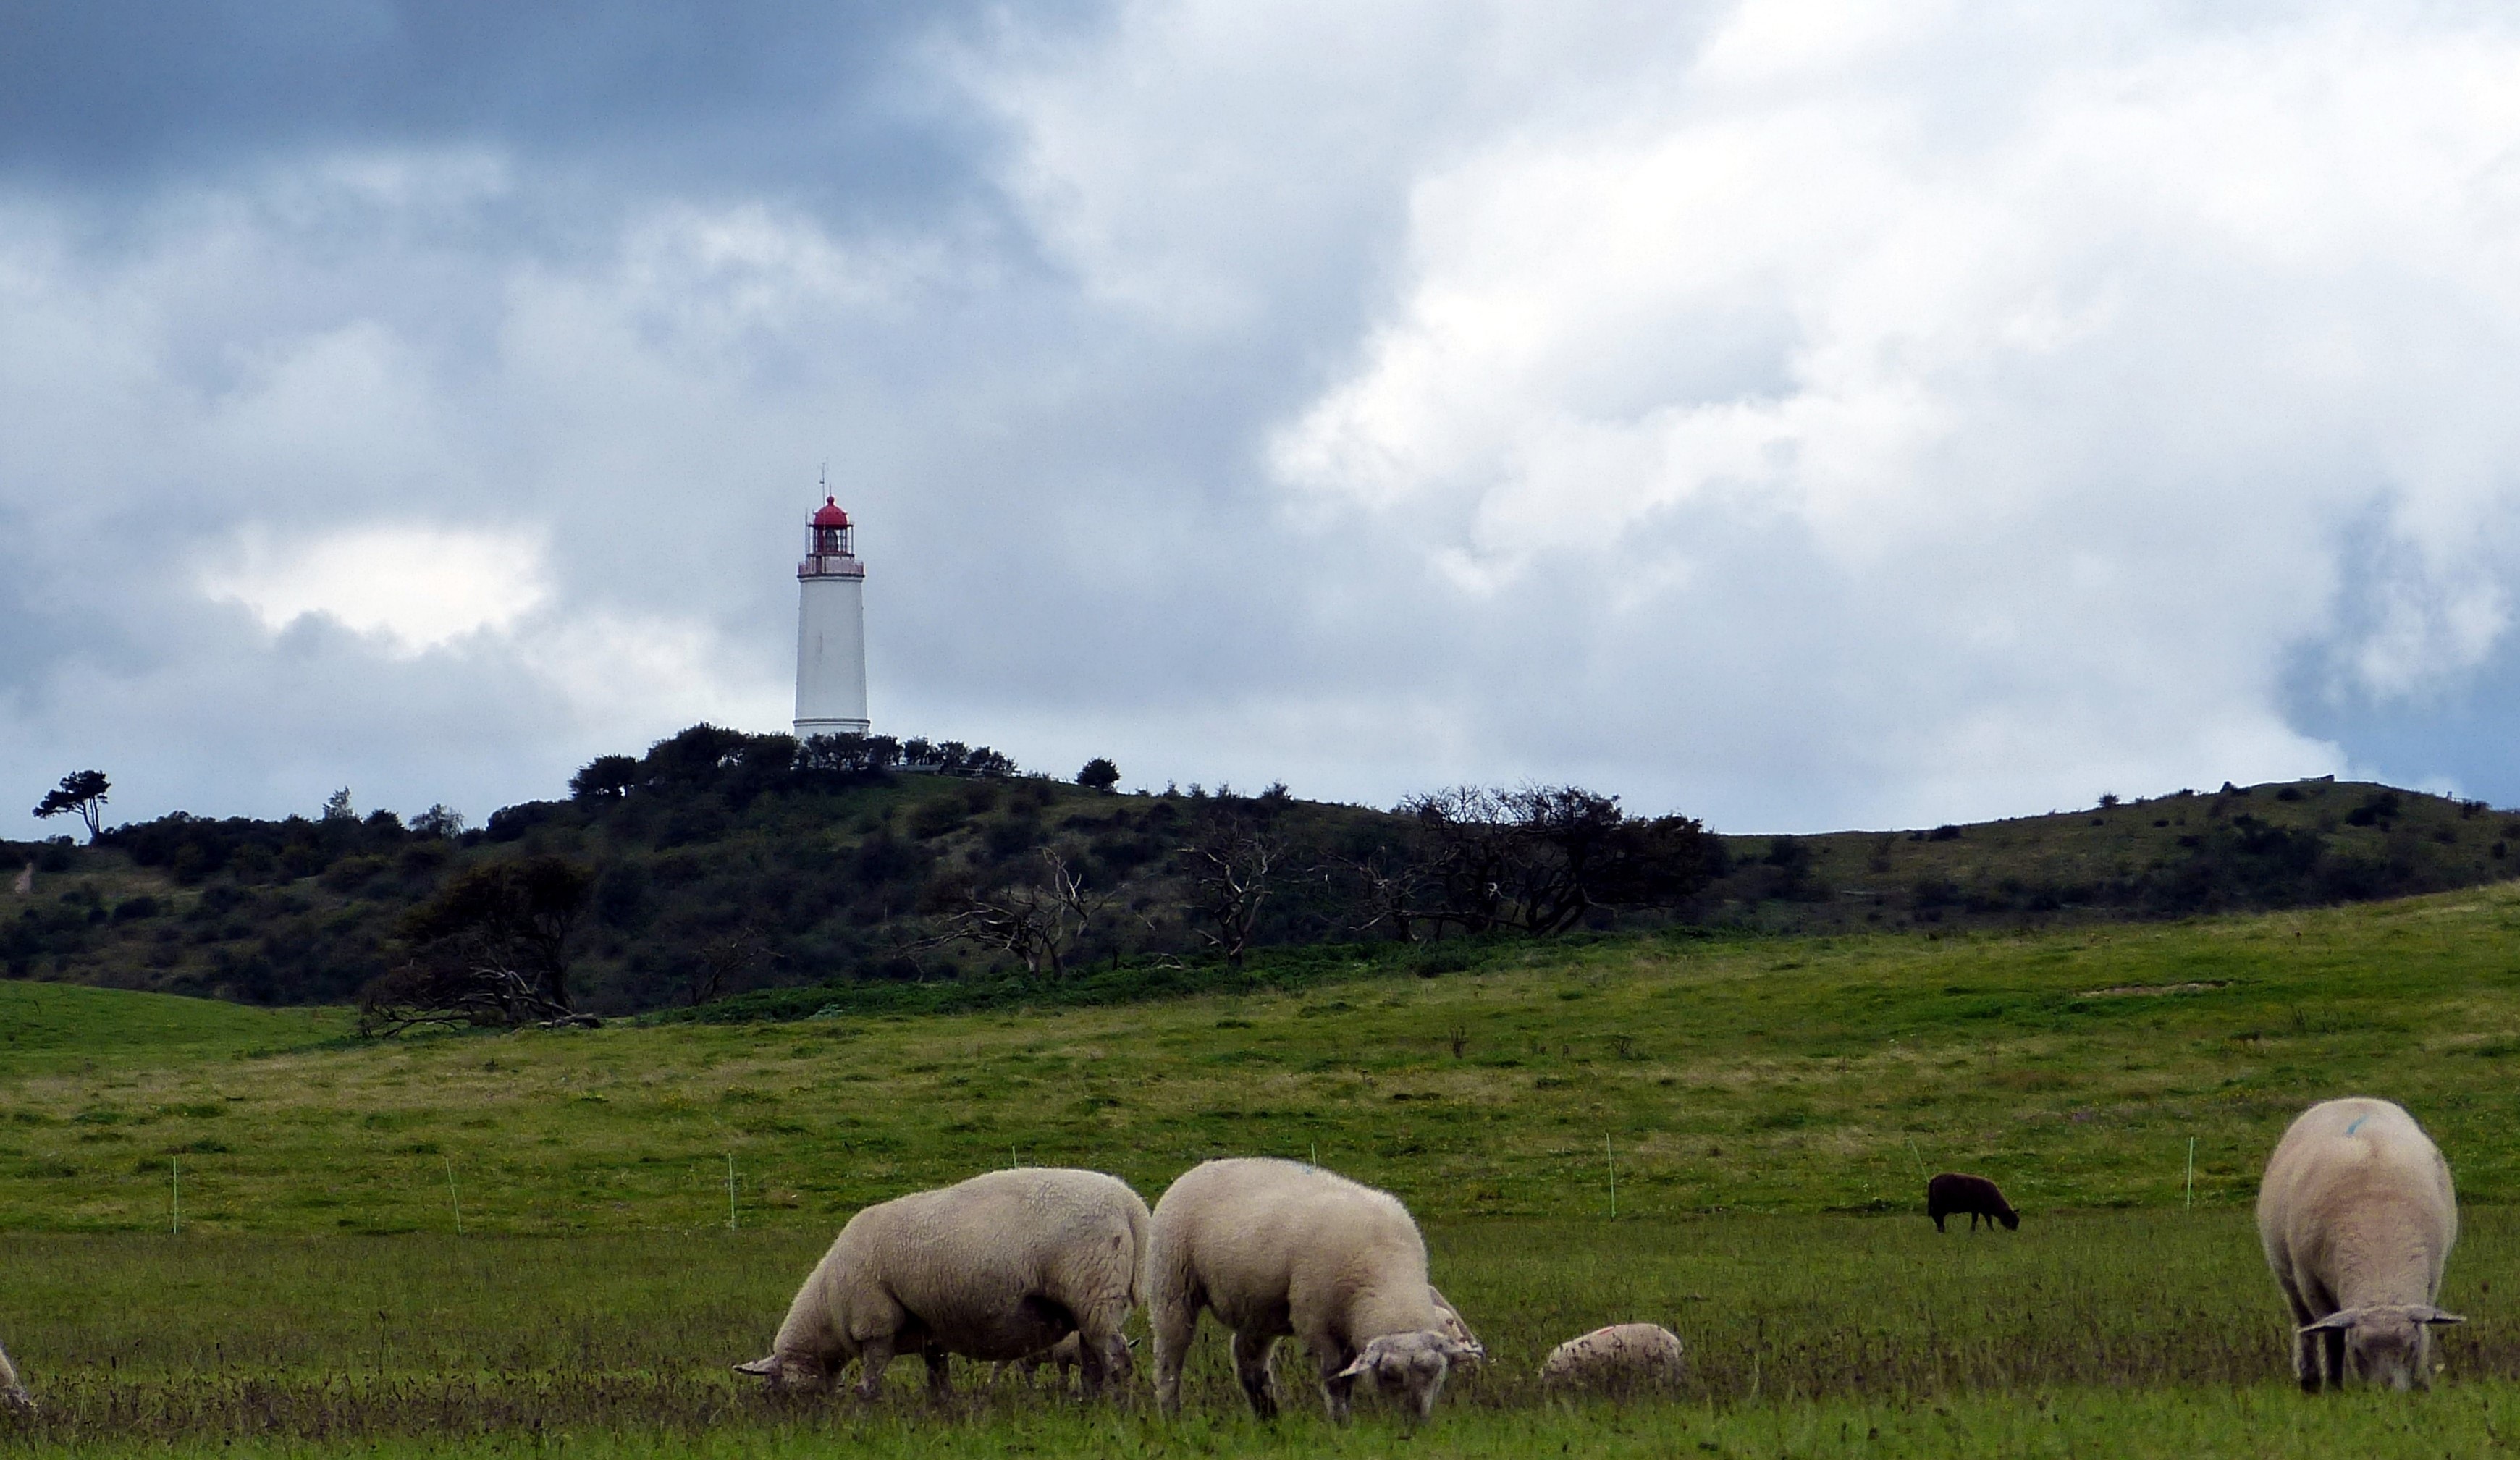
lighthouse, field, farm, meadow, prairie, hill, herd, pasture, grazing, sheep, landmark, beacon, plain, grassland, marine, sheeps, habitat, rural area, hiddensee, thornbush